Chit A Mhya (1979 film)

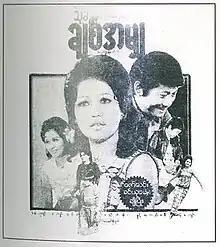
Film poster

Chit A Mhya is a 1979 Burmese black-and-white drama film, directed by Thukha starring Zaw Lin, Khin Yu May and Cho Pyone. The film is a remake of the 1940 film of the same name.